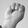
ASL letter: M